The Real Thing (Gwen Stefani song)

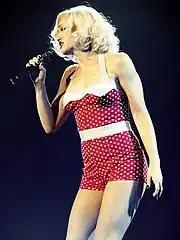
A color photograph of American singer Gwen Stefani performing live while wearing a red and white-polka dotted 1950s-style swimsuit.

Stefani first performed "The Real Thing" during her first solo concert tour, the Harajuku Lovers Tour, in late 2005. It was used as the show's third song, following "What You Waiting For?" and before "Love. Angel. Music. Baby." single "Luxurious" (2005). For the performance of "The Real Thing", Stefani was joined by her backup dancer troupe, the Harajuku Girls, who were dressed as "Malibu Barbie" dolls. Melissa Maerz from "Spin", reviewing Stefani's show at Madison Square Garden in New York City, felt that the dancers were busy during the performance, and noted that they were accompanied by four breakdancers demonstrating acrobatic headspins. Jane Stevenson from the "Toronto Sun" called the performance a concert standout, and claimed that it created high expectations for the rest of the show. Comparing her stage presence to Madonna, Corey Moss from MTV News joked that Stefani could have retitled "The Real Thing" to "Lucky Star 2005" due to their similarities.